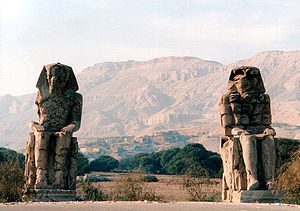
Det gamle Egypten / Den første Mellemperiode, 7.-10. dynasti
Memnonkolosse, Luxor.
Det gamle Egypten betegner som regel perioden i Egyptens historie fra ca. 3300 f. Kr. til Alexander den Stores erobring af Egypten i 332 f. Kr. Værktøj og andre arkæologiske fund viser, at der har levet mennesker i Nildalen i mere end 60.000 år. Omkring 3300 f.Kr. dukker en dominerende politisk og religiøs kultur op. Kort tid herefter erobrede Menes, der betragtes som den første historiske konge, Nildeltaet og det smalle stykke opdyrkede land langs med Nilen og forenede Øvre Egypten og Nedre Egypten. Forudfor menes har der muligvis været en kong Skorpion, hvis hovedstad skulle have ligget i nærheden af byen Abydos. Dette er begyndelsen på Det gamle Rige.